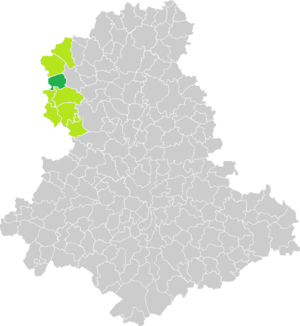
Carte de situation de la commune de Saint-Martial-sur-Isop (en vert foncé) dans le votre Canton (en vert clair) sur une carte des communes de la Haute-Vienne
Saint-Martial-sur-Isop est une commune française située dans le département de la Haute-Vienne en région Nouvelle-Aquitaine.